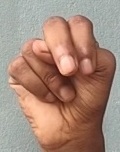
ASL sign: N